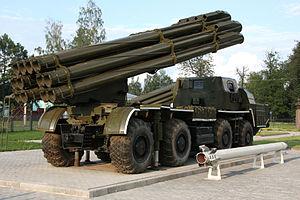
Le BM-30 Smerch est la 3ᵉ génération de lance-roquettes multiple conçue par l'association de production et de recherches gouvernementale Splav du complexe militaro-industriel soviétique dans les années 1980. Il remplace le BM-21 Grad.